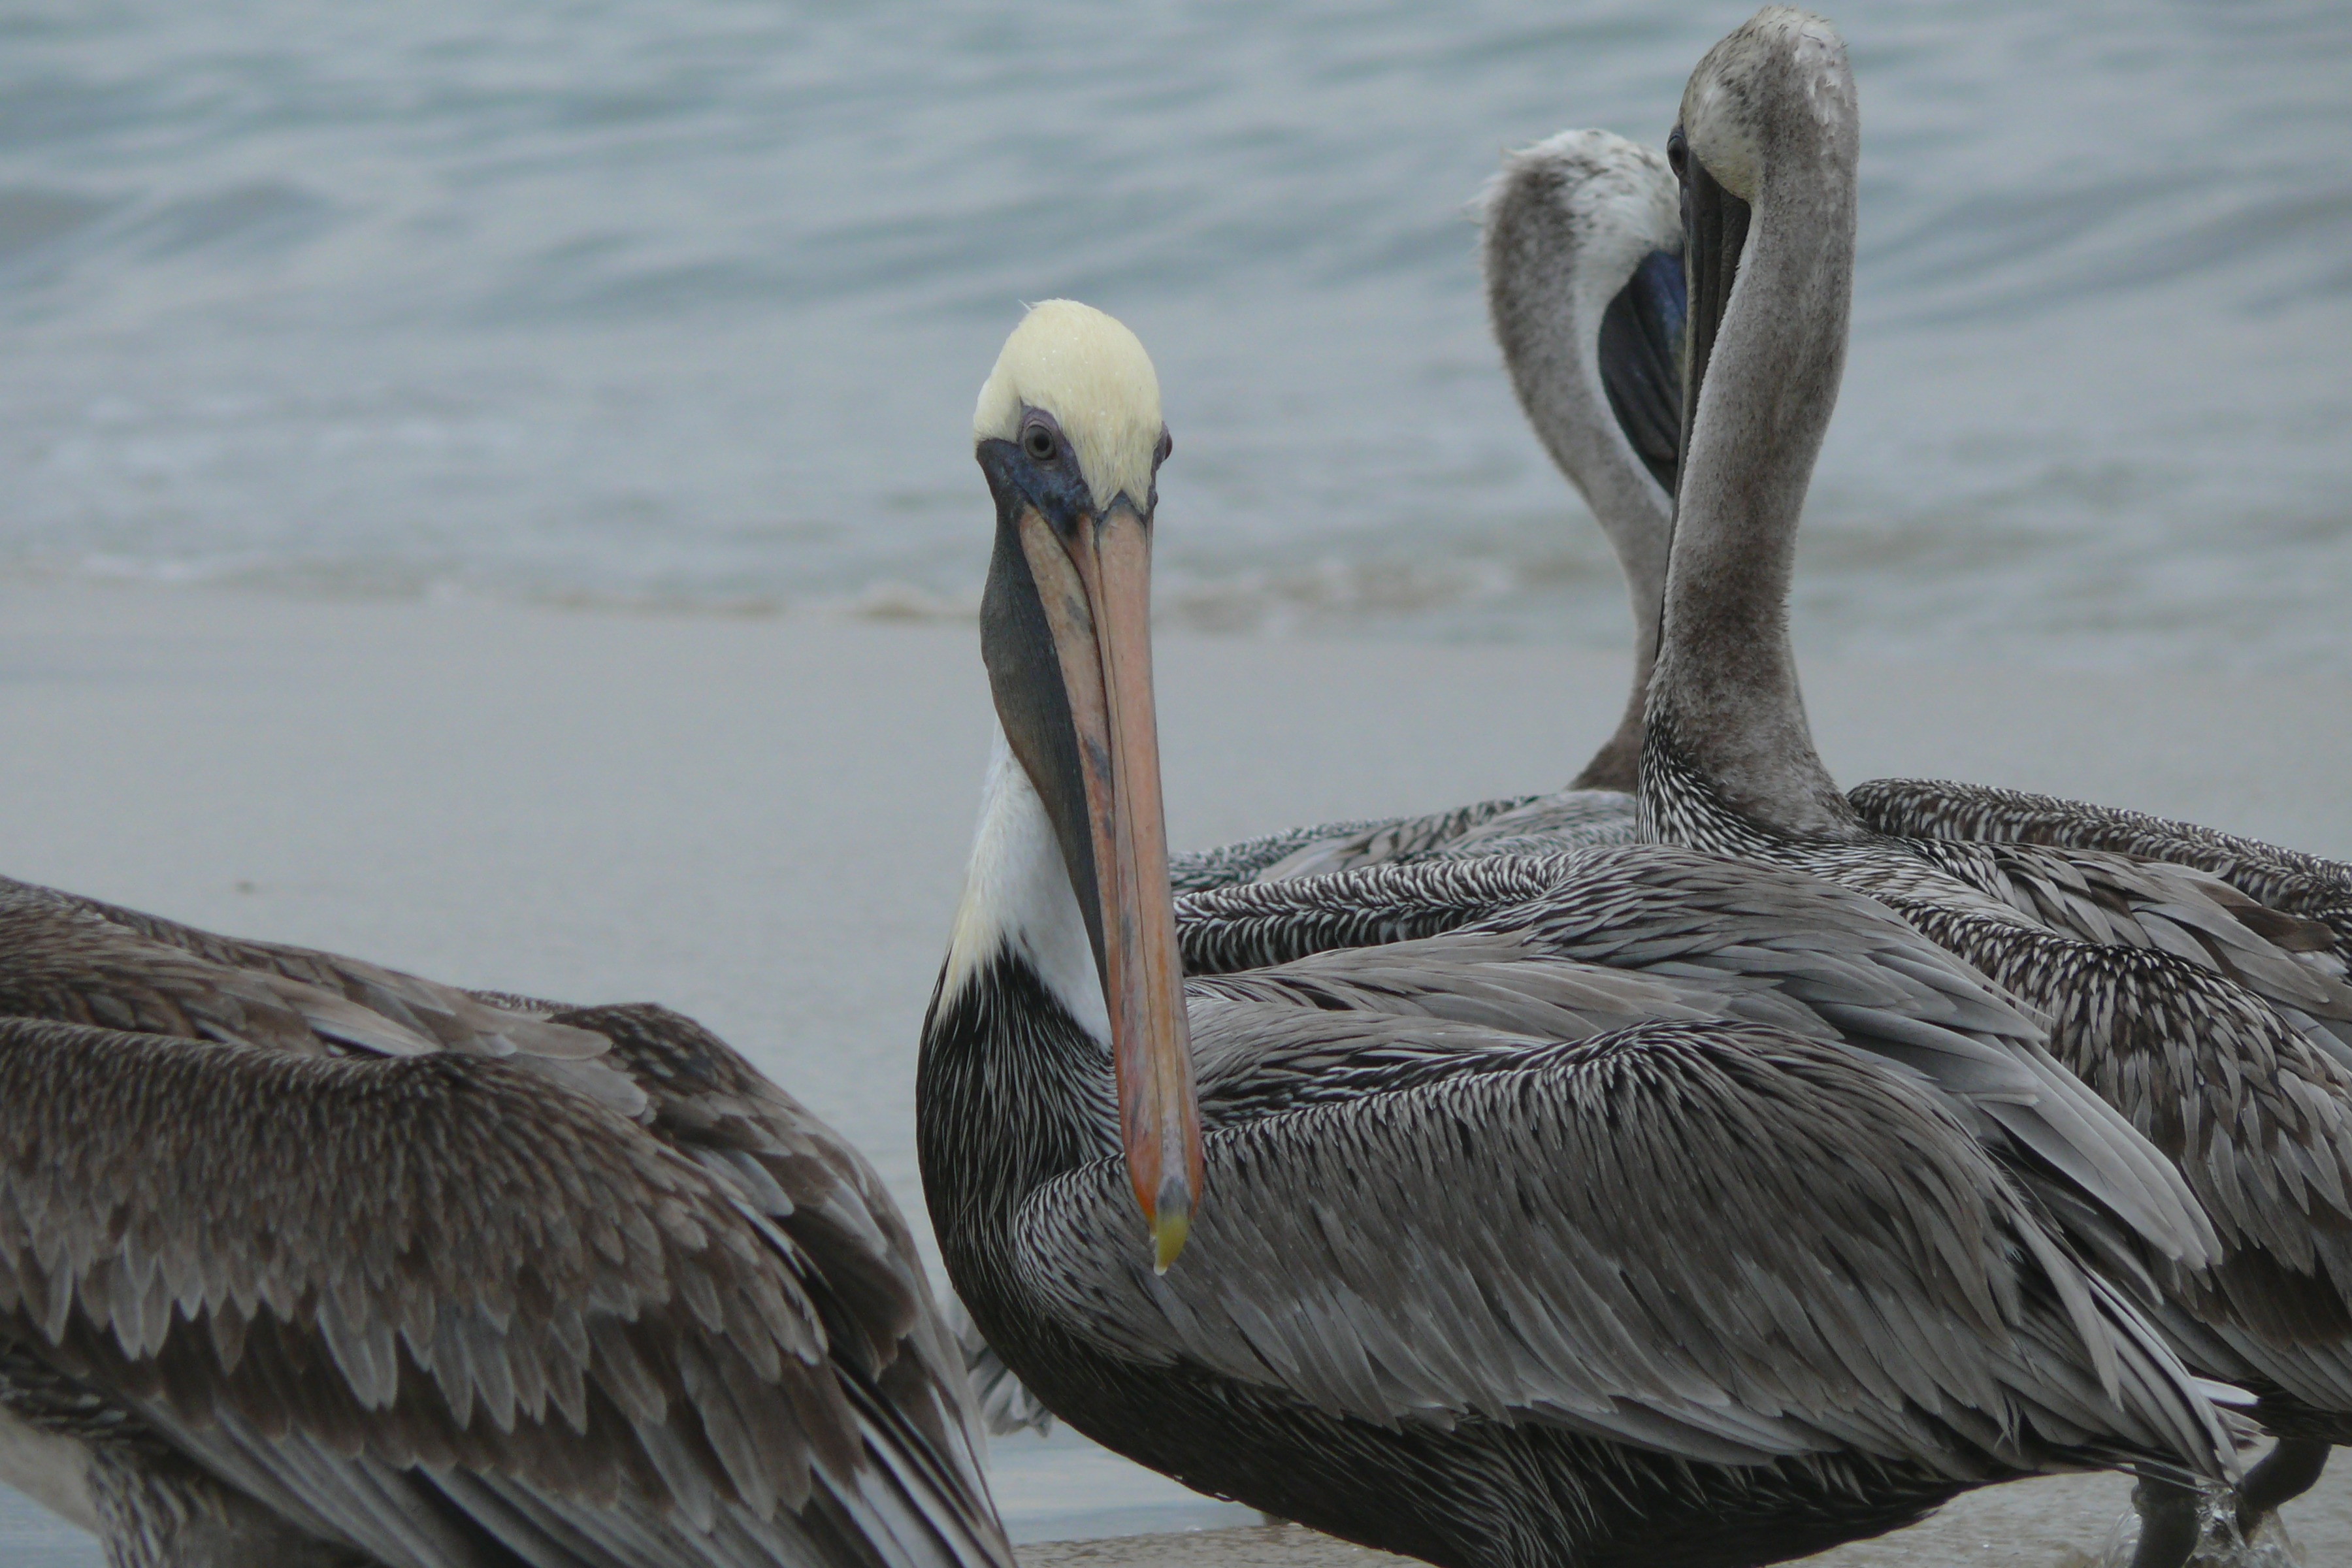
water, sand, ocean, bird, wing, boat, pelican, seabird, wildlife, beak, fauna, birds, mexico, vertebrate, pelikan, pelecaniformes, acapulco